Headhunterz

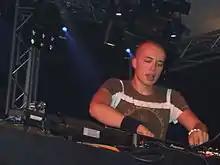
Headhunterz performing in Doetinchem, Netherlands in 2007

The year 2006 saw the first Headhunterz release "Aiming for Your Brain/ Left Some Answers", on Scantraxx Special. Their debut release was followed by "The Sacrifice/D-Tuned", again on Scantraxx Special. "The Sacrifice" was the duo's most successful hit to date, Rebergen since stating his fond memories of the positive reception that The Prophet gave him the first time he heard it. Problems soon began to emerge when Rebergen came to the conclusion that he would be unable to perform and record for Scantraxx while simultaneously completing his course at the Rock Academy. Rebergen told van Putten of his decision to leave the Academy and hoped he would join and commit himself to Headhunterz and Scantraxx. van Putten then made the difficult decision to leave Rebergen, Scantraxx and Headhunterz and continue with his musical studies at the Rock Academy. Rebergen's first solo performance as Headhunterz was the 2006 edition of the Q-Dance event, Defqon.1. Following the final release of van Putten credited Headhunterz work, Scantraxx gave Rebergen his own sub label Scantraxx Reloaded which he would administer. Headhunterz' first release on Scantraxx Reloaded was the three track vinyl EP "Victim of My Rage" released in late 2006. The Prophet continued to nurture the young talent, inviting Headhunterz to perform alongside him at the popular annual Q-Dance event, Qlimax.